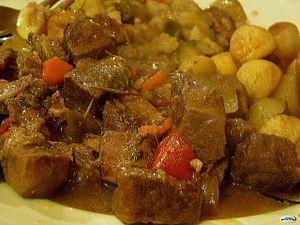
Ragoût de sanglier aux châtaignes